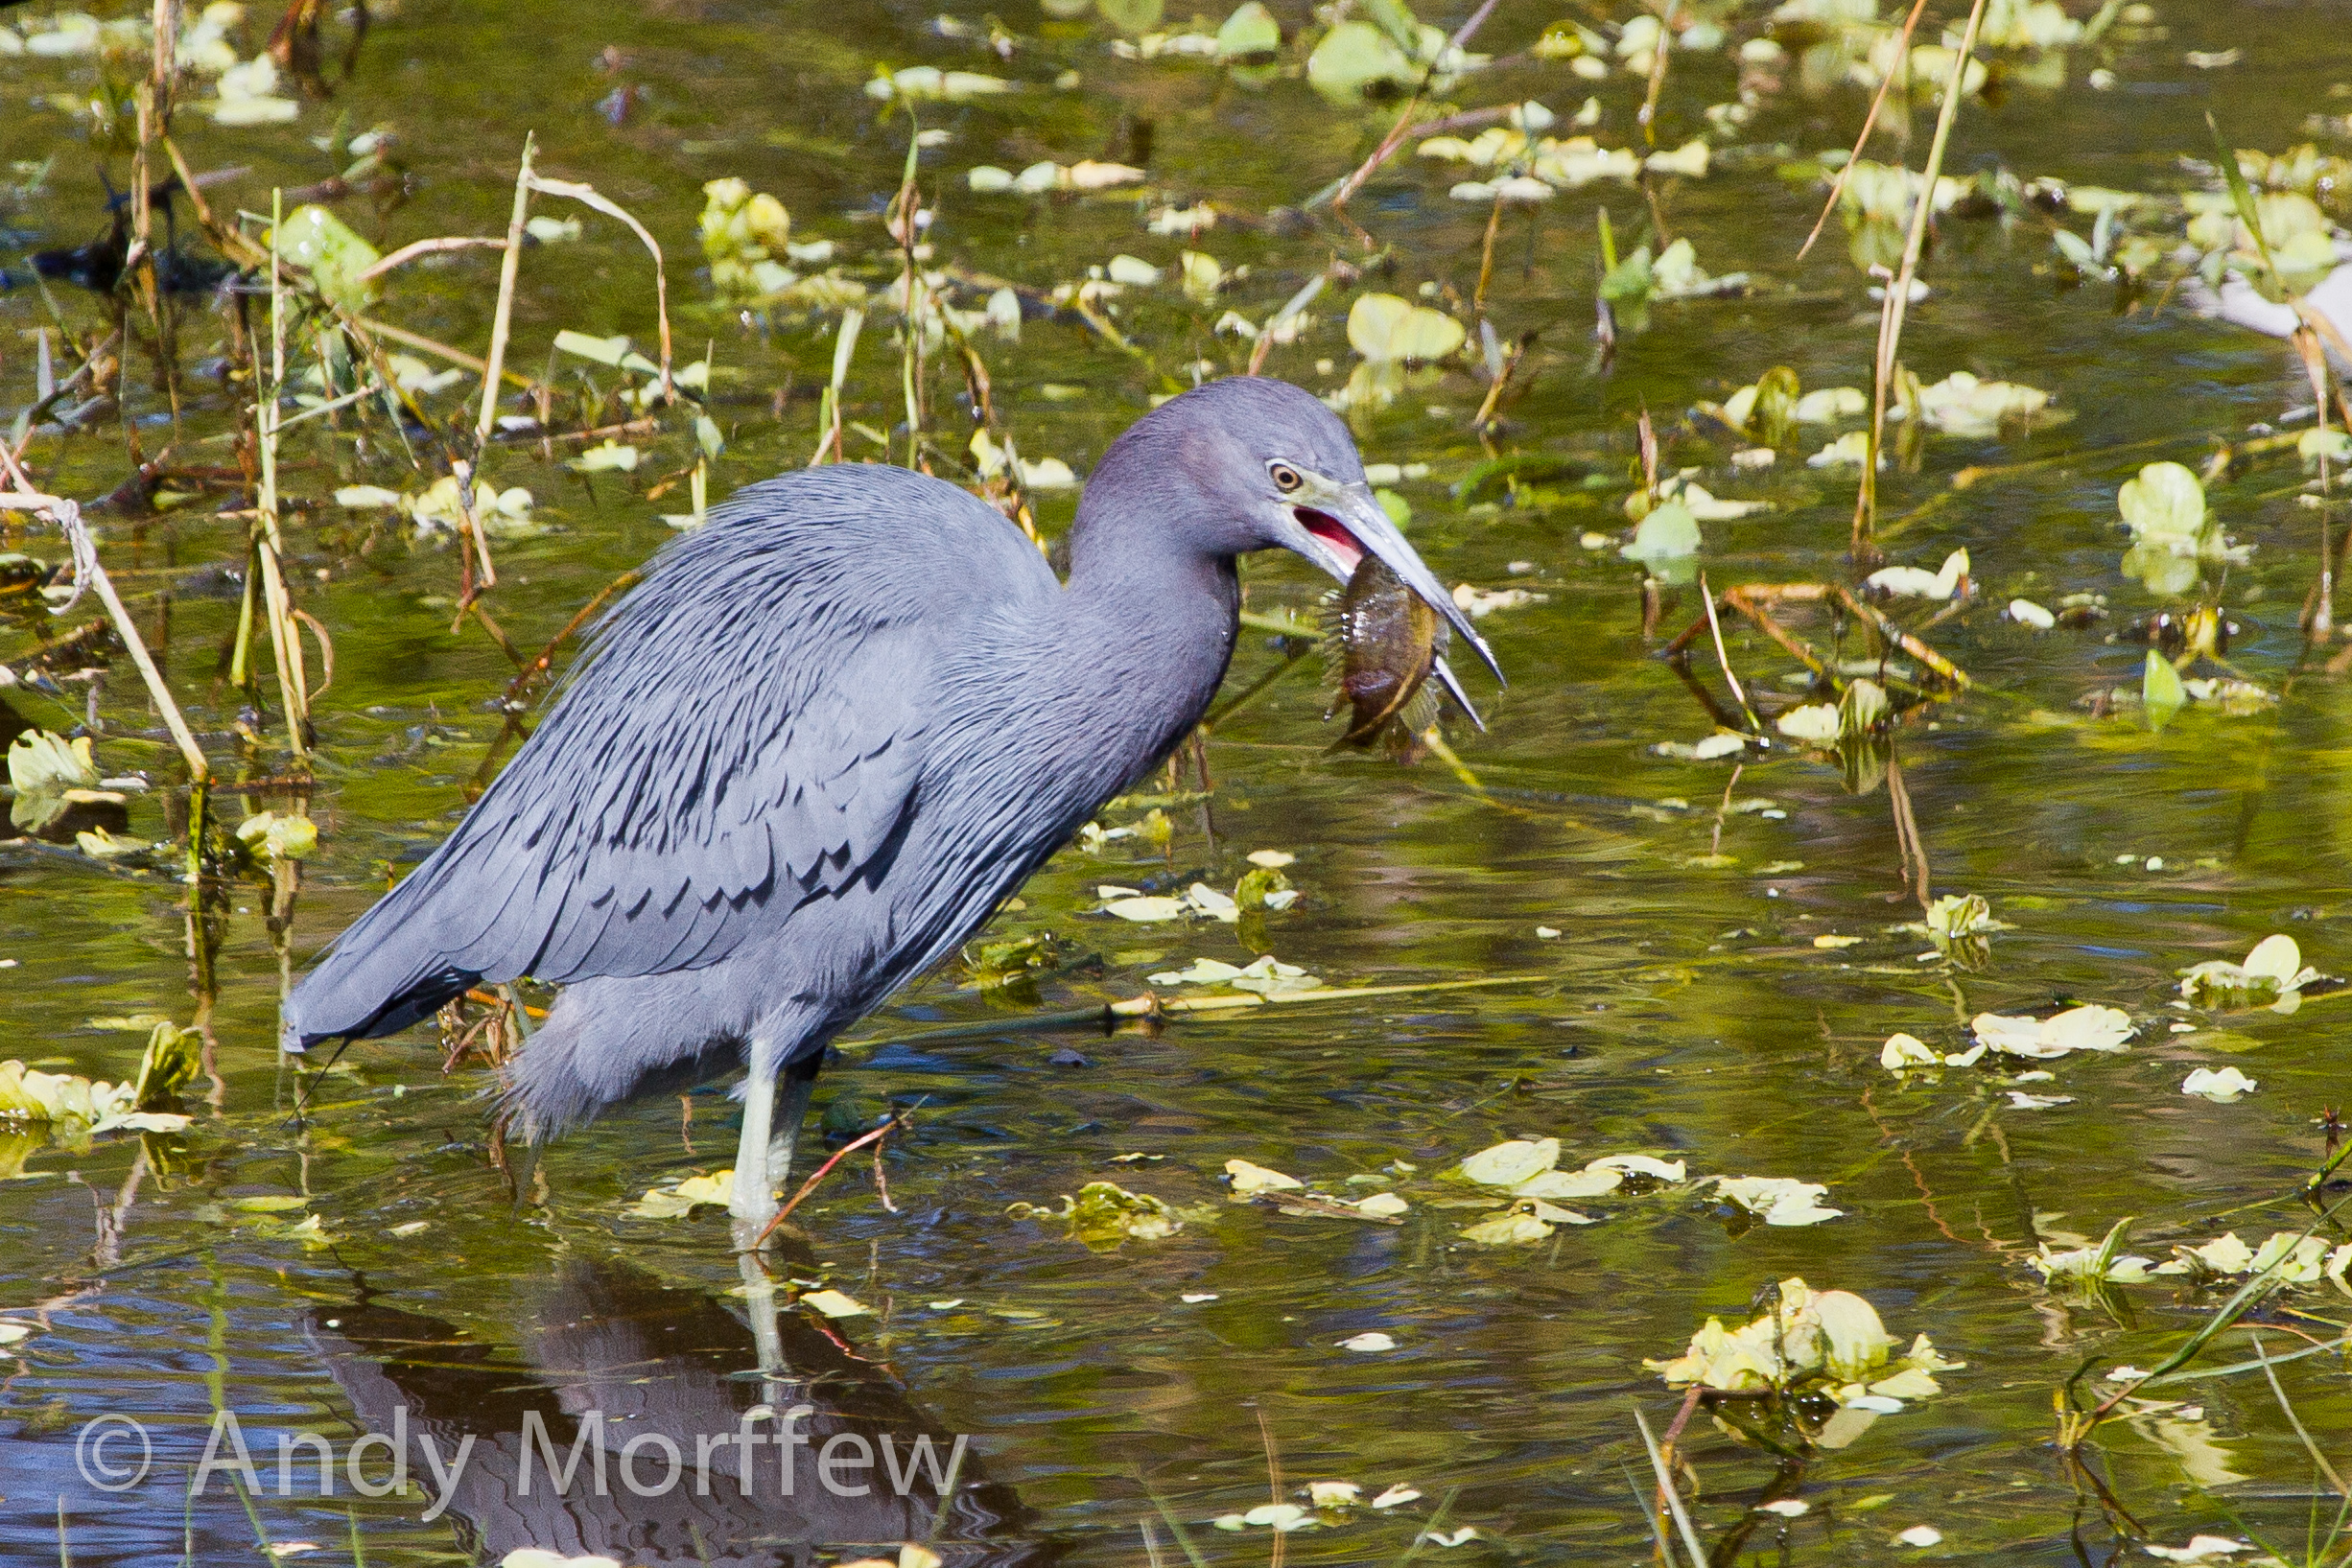
water, nature, bird, pond, wildlife, reflection, beak, fish, fauna, wetland, vertebrate, habitat, heron, florida, shorebird, andymorffew, morffew, naples, littleblueheron, little blue heron